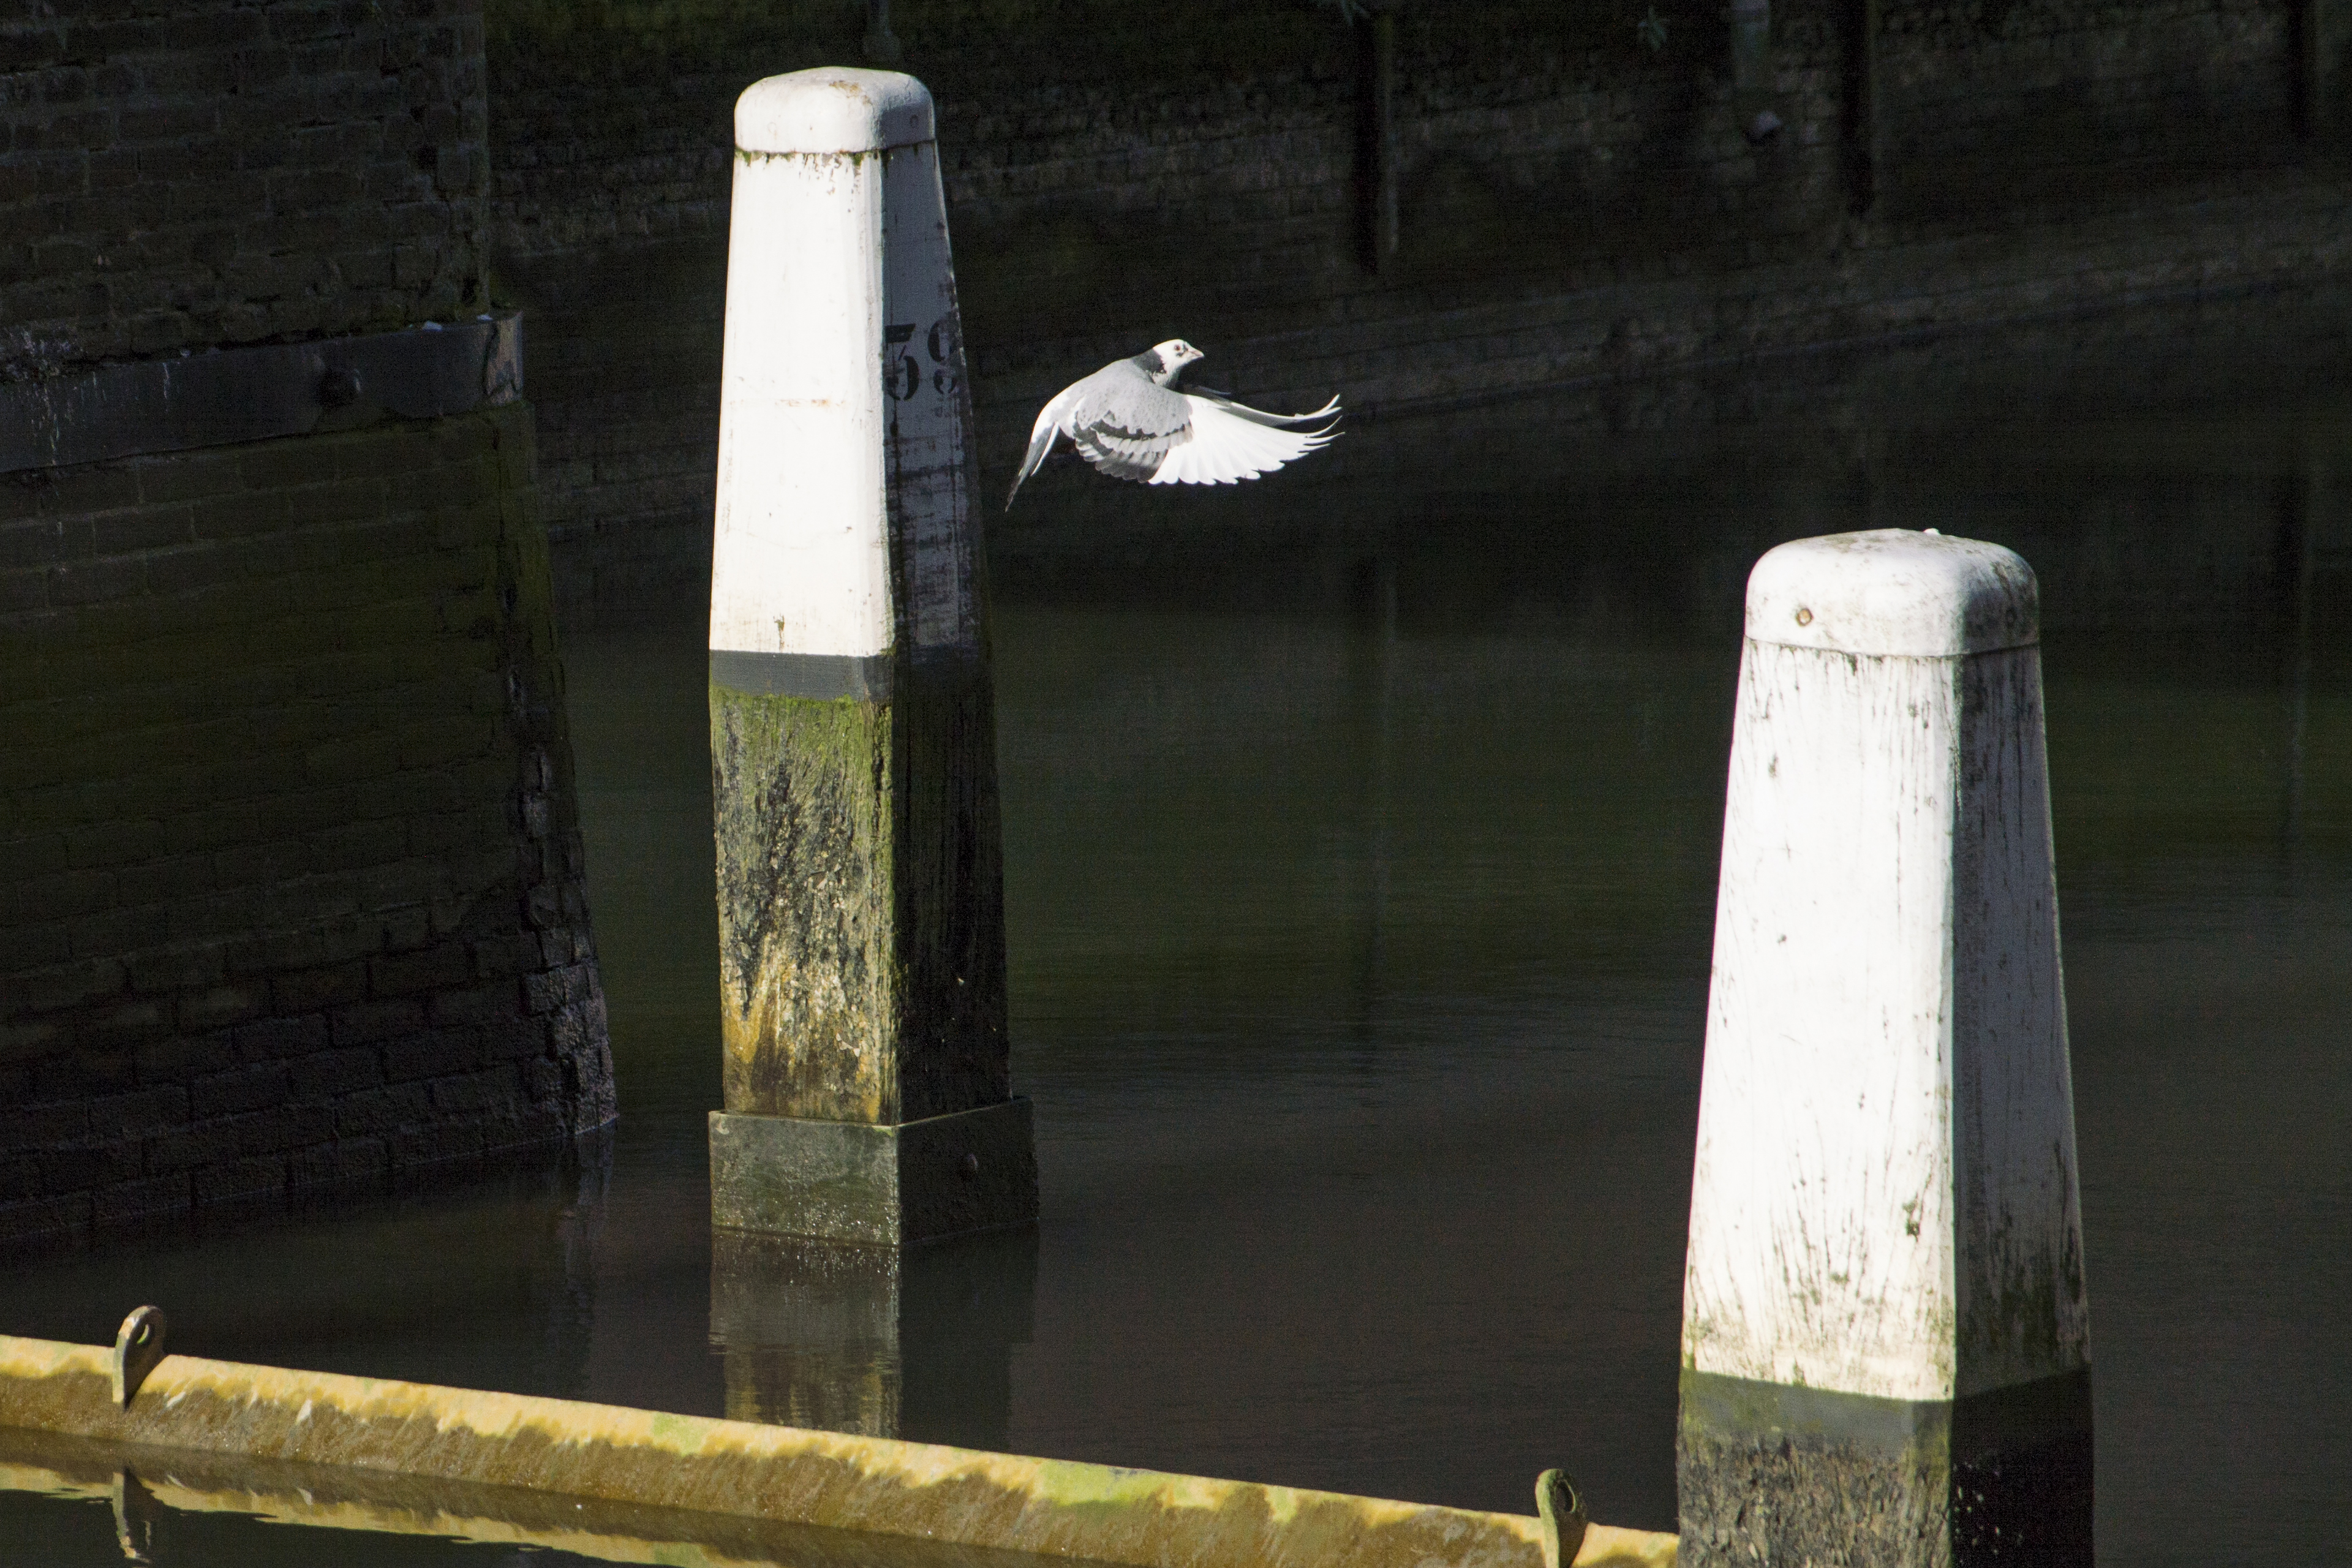
water, outdoor, light, architecture, structure, wood, building, animal, urban, wall, column, nikon, historic, lighting, art, nederland, netherlands, pigeon, dove, outdoorphotography, urbanphotography, gracht, paulvandevelde, pdvandevelde, padagudaloma, natuurfotografie, naturephotographer, dordrecht, stadsfotografie, nederlandinfotos, historisch, stadswandeling, architectuur, diep, rondjedordt, voorstraathaven, dordtmonumenteel, fotosdordrecht, fotosvandordrecht, erfgoedcentrumdiep, dordrechtmonumenteel, meerpaal, duckdalf, duif